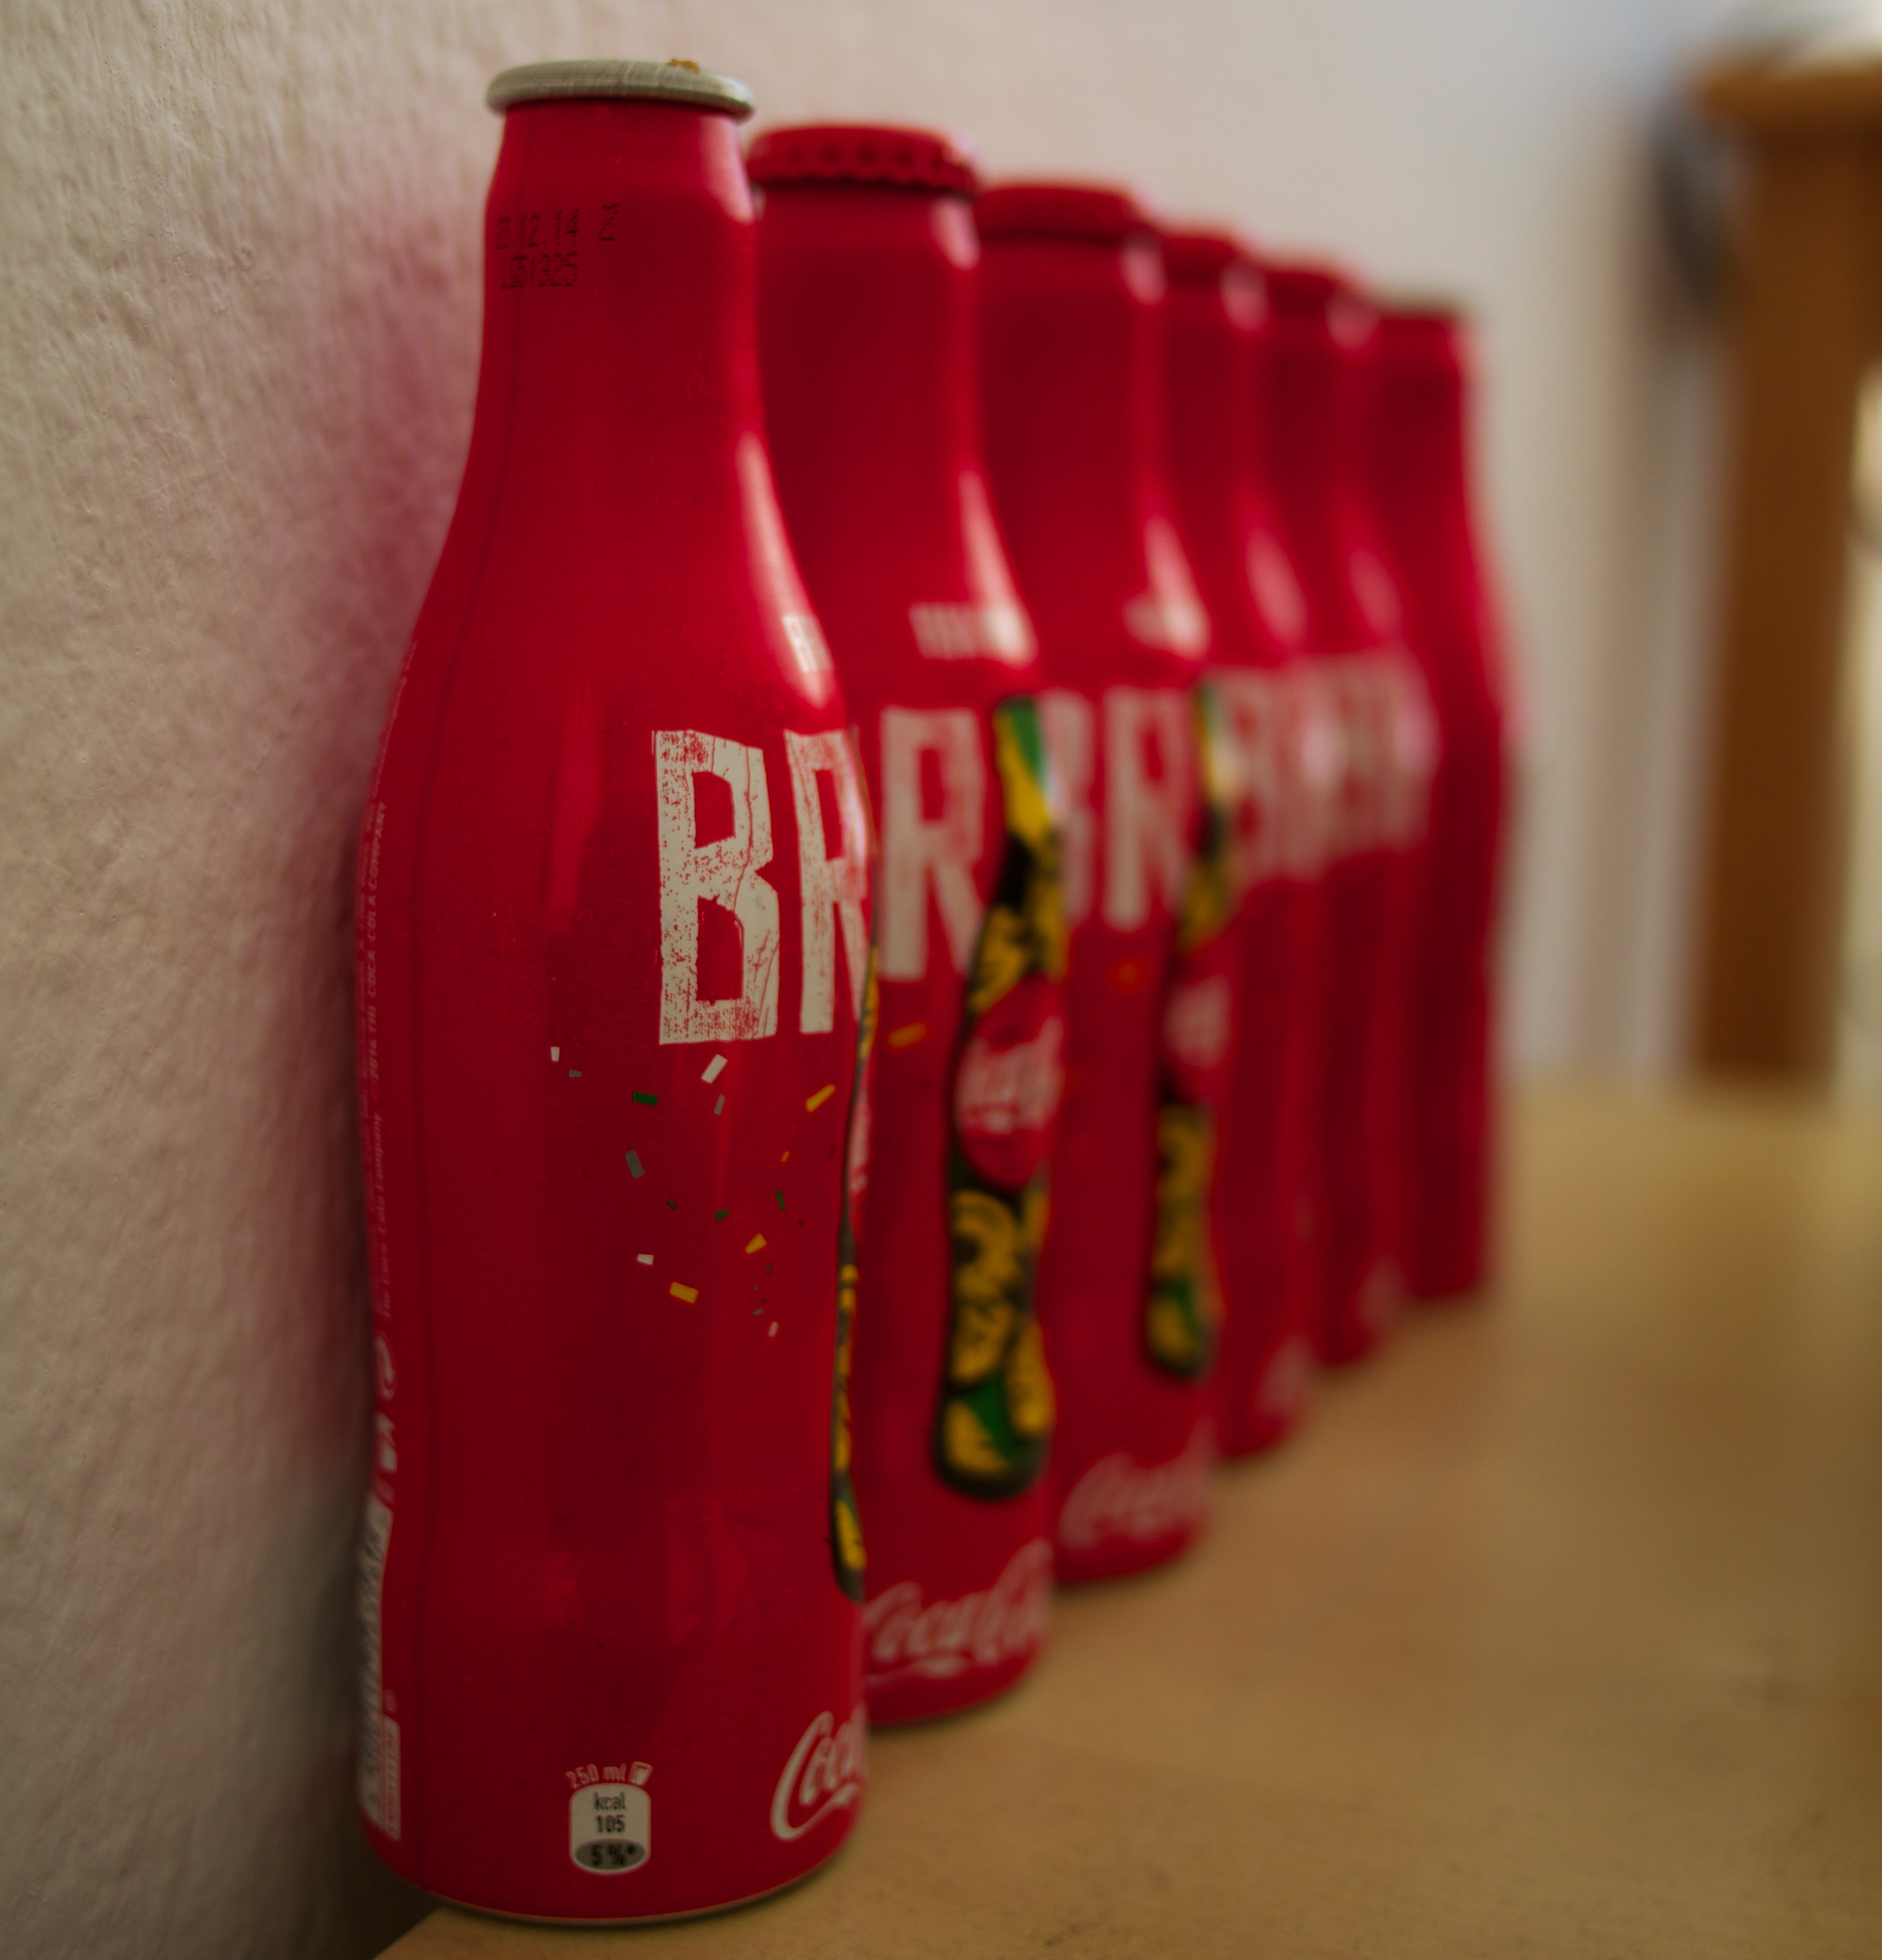
red, drink, coca cola, bottles, cola, collect, soft drink, carbonated soft drinks, empties